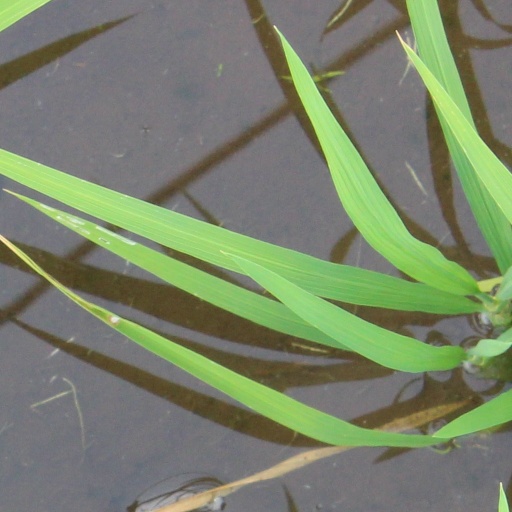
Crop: rice